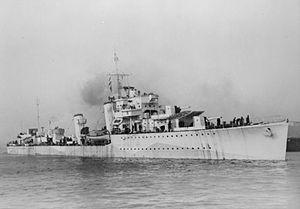
Le HMS Forester est un destroyer de classe F lancé pour la Royal Navy en 1934.
La Classe E et F est un groupe de 18 destroyers de la Royal Navy commandé dans les années 1930.